Vinex-location

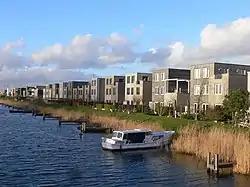
Amsterdam-IJburg

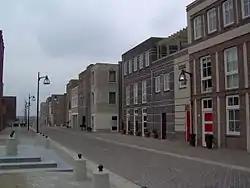
Den Bosch-Haverleij

Vinex (""Vierde Nota Ruimtelijke Ordening Extra""; "Fourth Memorandum on Extra Spatial Planning") is a policy briefing note of the Dutch Ministry of Housing, Spatial Planning and the Environment ("Ministry of VROM") that was released in 1991. The policy designated large outer city areas for massive new housing development. Neighbourhoods built based on the note are known as "Vinex-wijken" (Vinex neighbourhoods).